Gate (cytometry)

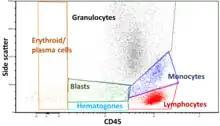
Flow cytometry gating into main categories of blood cells by side scatter and CD45.

A gate in cytometry is a set of value limits (boundaries) that serve to isolate a specific group of cytometric events from a large set. Gates can be defined by discrimination analysis, or can simply be drawn around a given set of data points on a printout and then converted to a computer-useful form. Gates can be implemented with a physical blinder. Gates may be used either to selectively gather data or to segregate data for analysis.